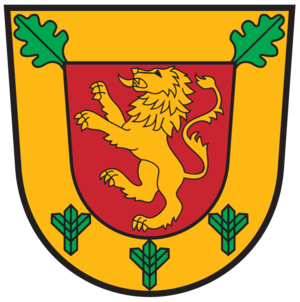
Glanegg est une commune autrichienne du district de Feldkirchen en Carinthie.